Mehmet Celal Bey

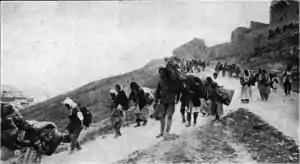
Deportation of Armenians

Upon defying the deportation orders, Celal Bey was removed from his post as governor of Aleppo in June 1915 and transferred to Konya. As deportations continued, he repeatedly demanded from the central authorities that shelter be provided for the deportees. Celal Bey also sent many telegraphs and letters of protest to the central government stating that the "measures taken against the Armenians were, from every point of view, contrary to the higher interests of the fatherland." His demands and protests, however, were ignored.